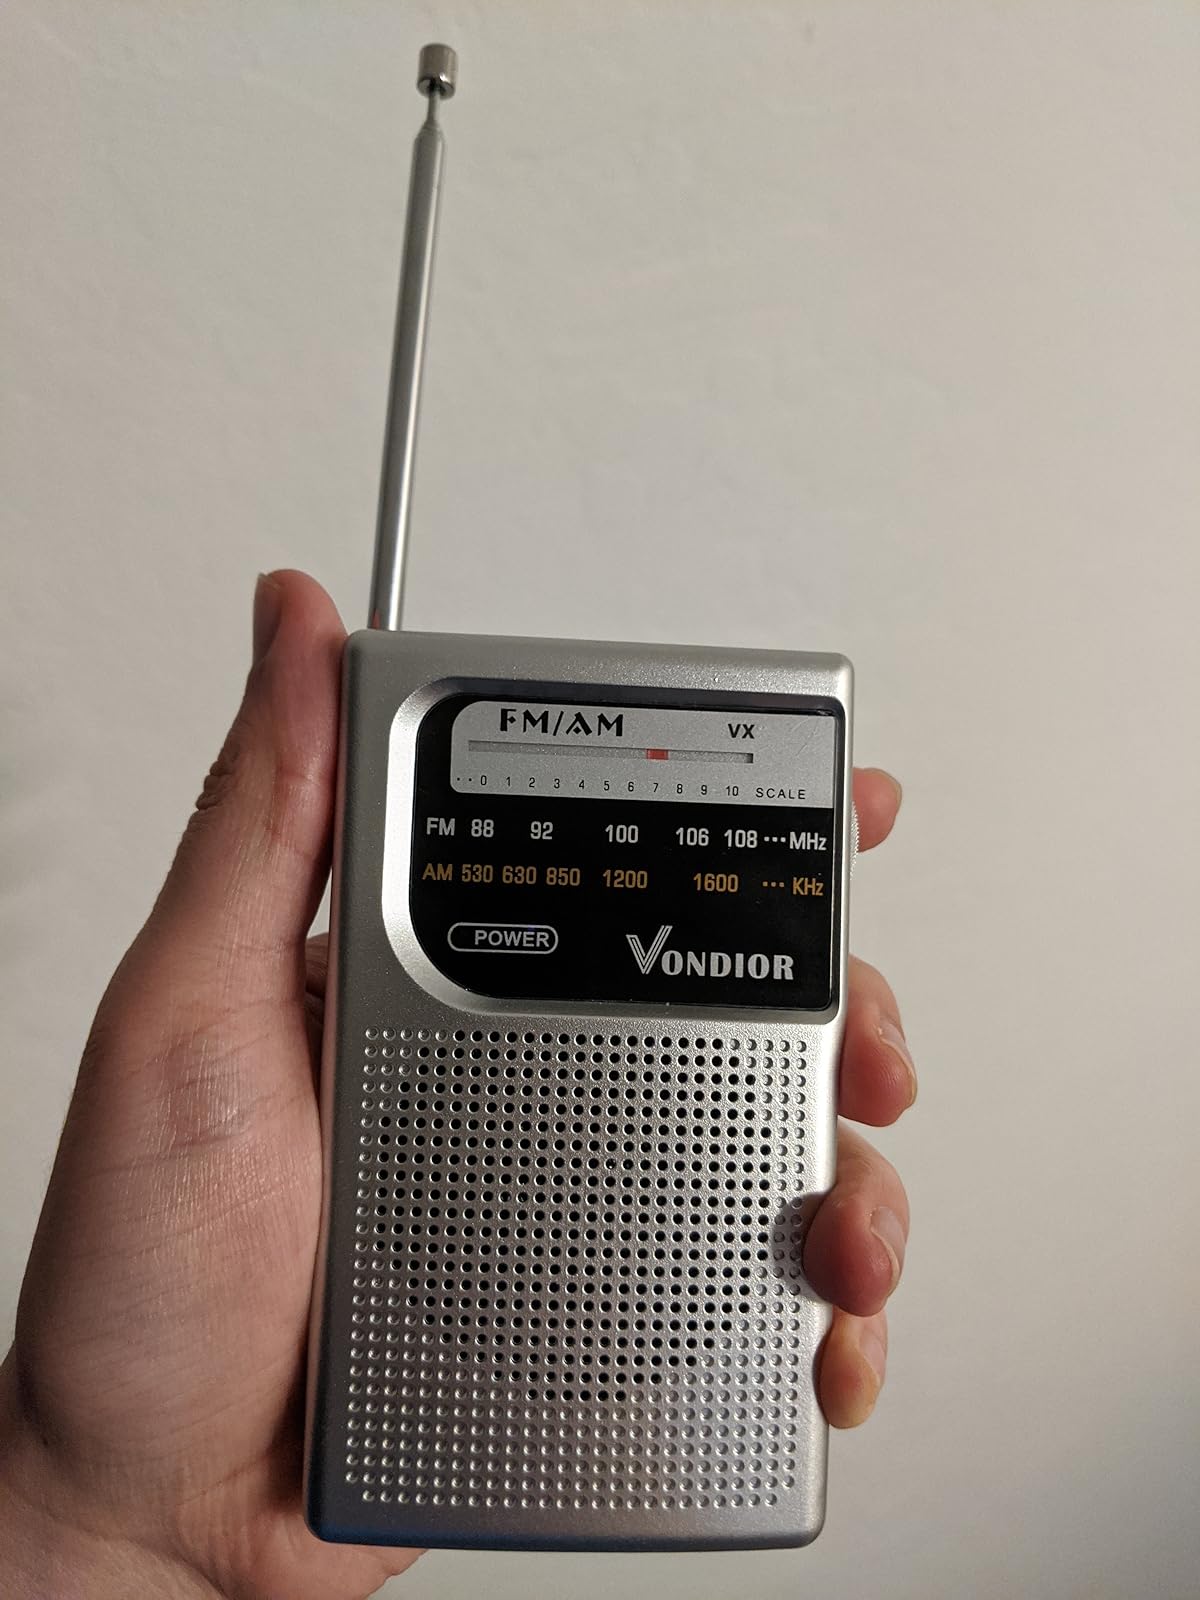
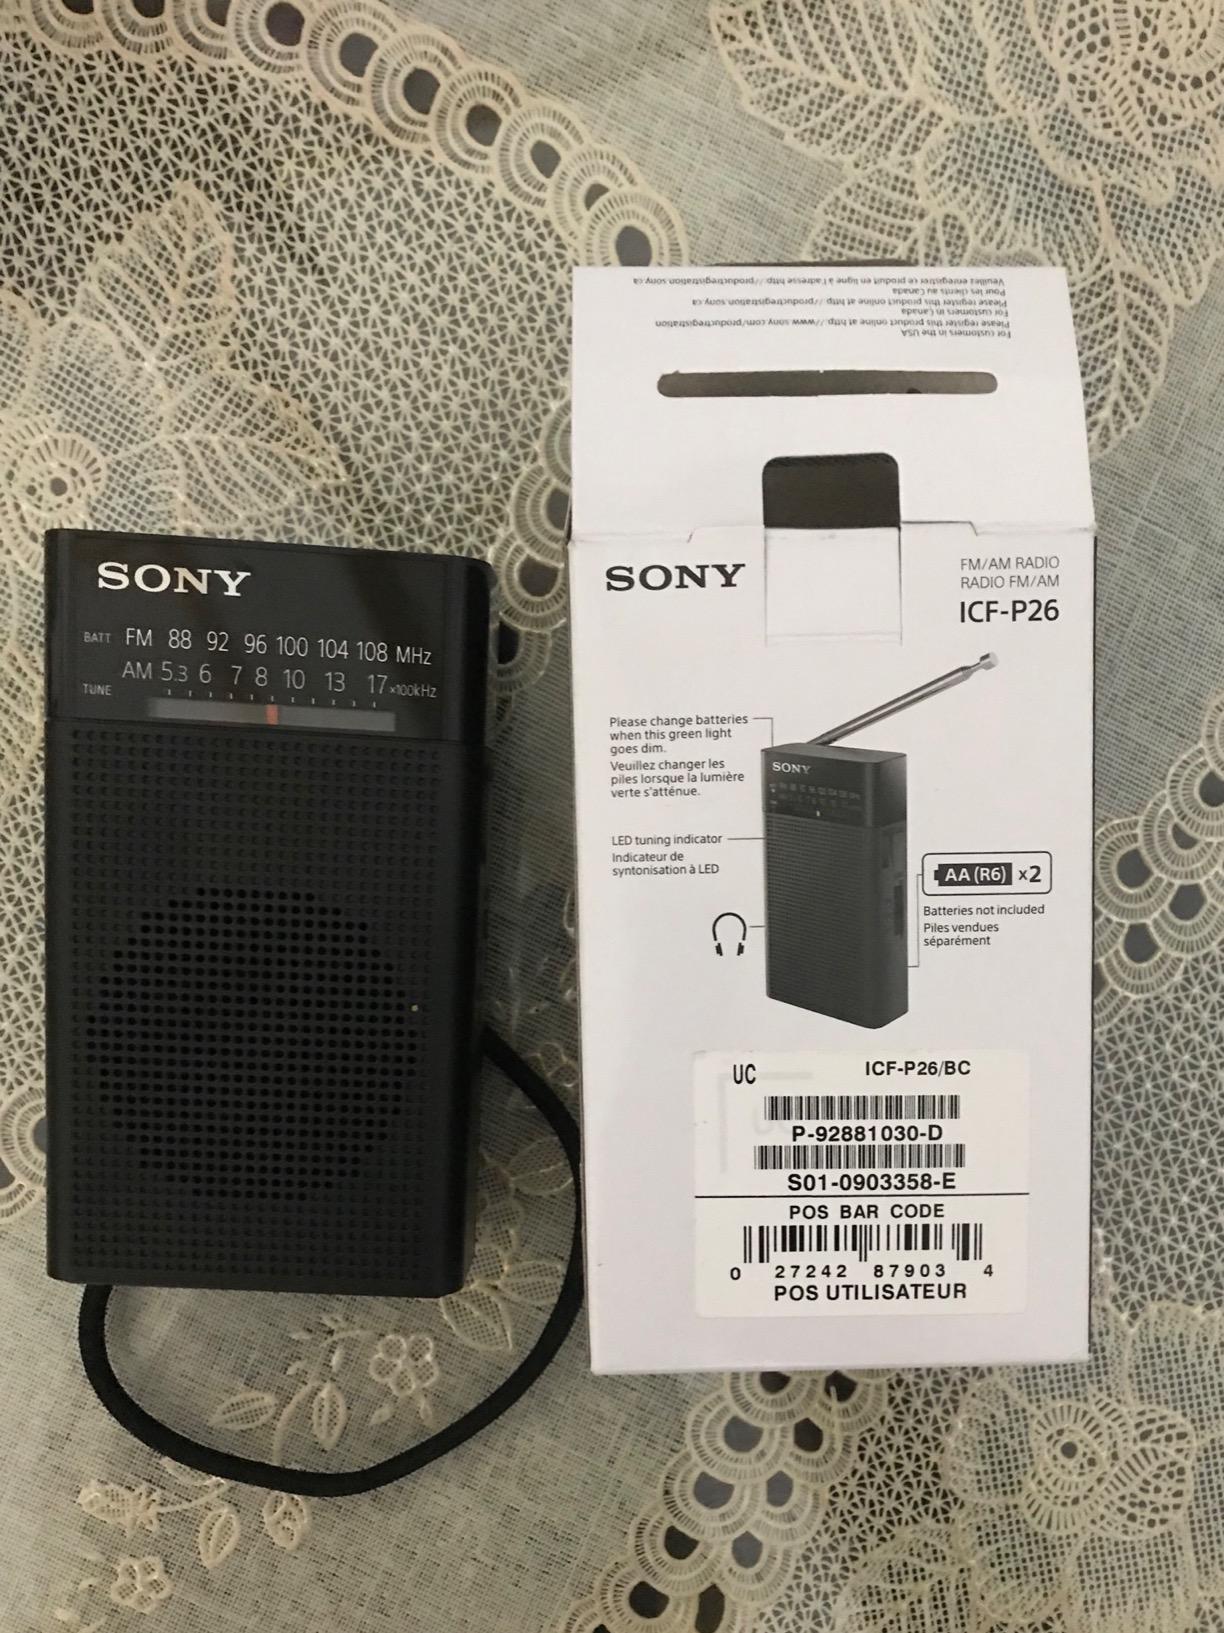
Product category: radio
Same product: no